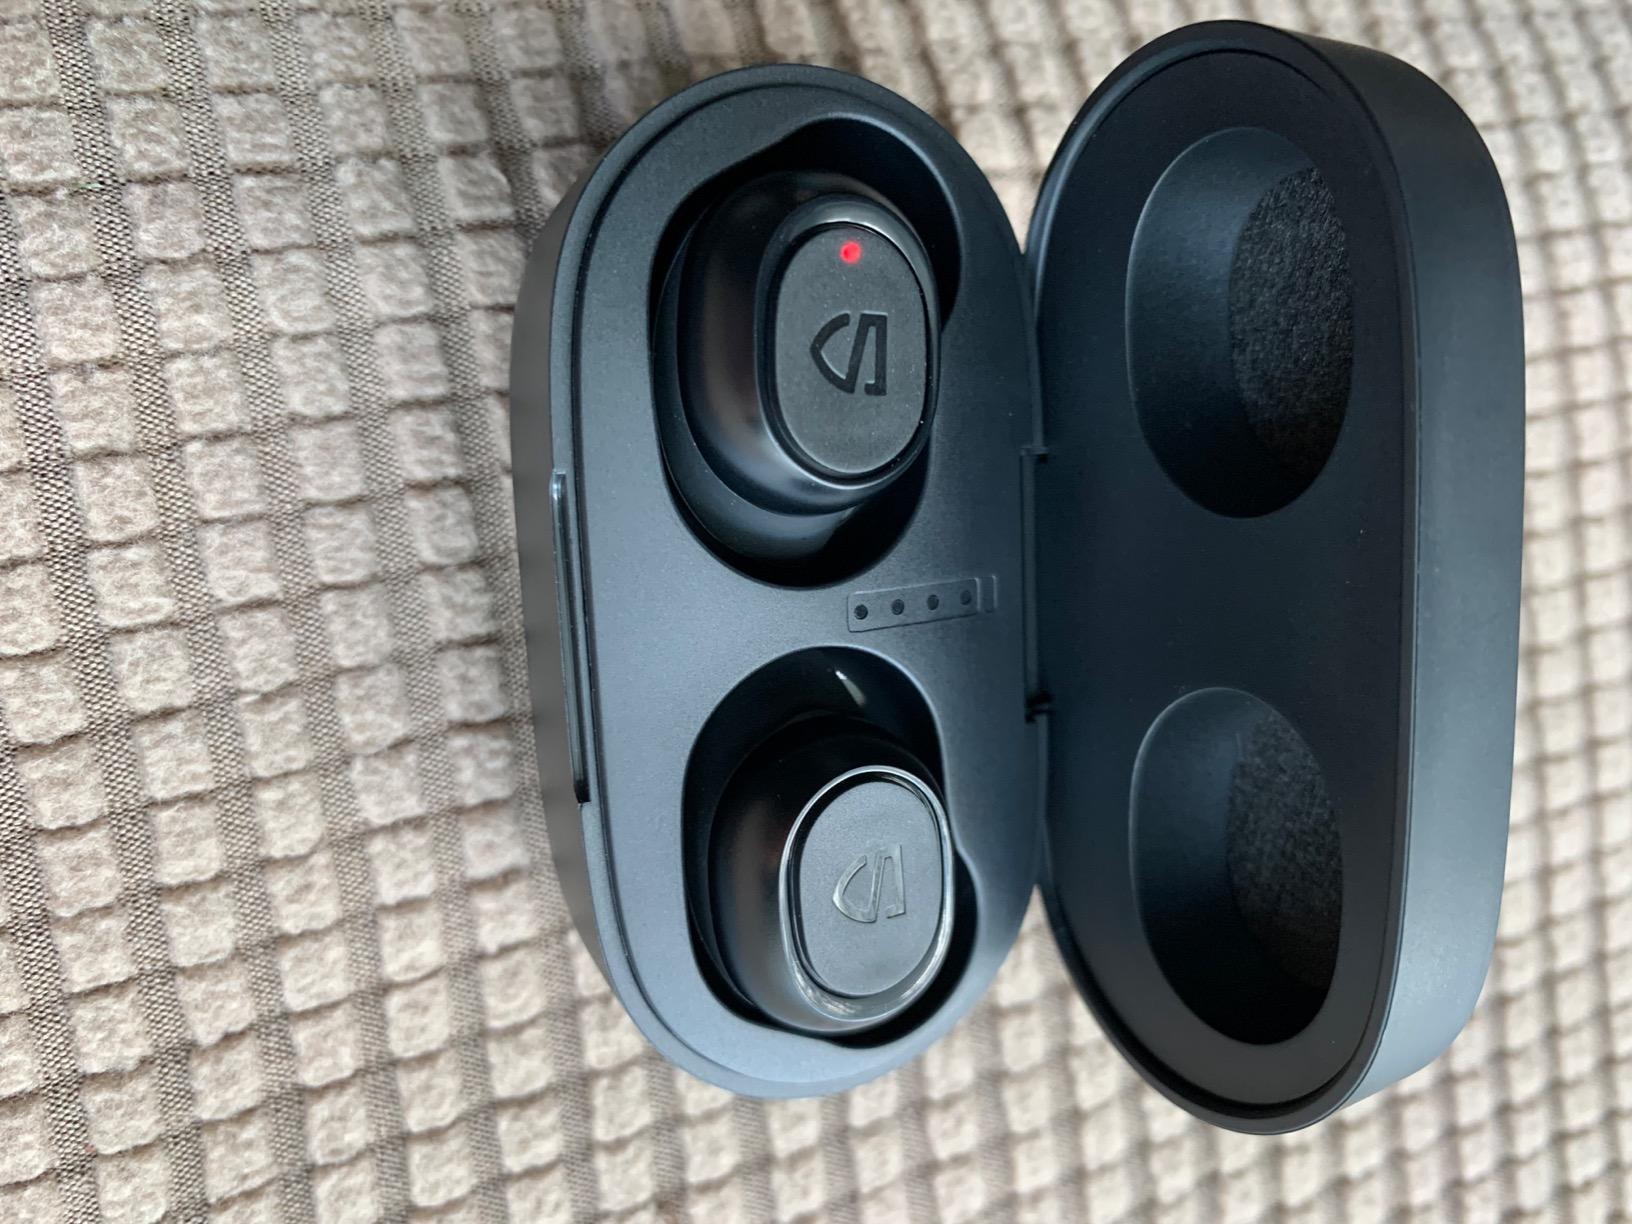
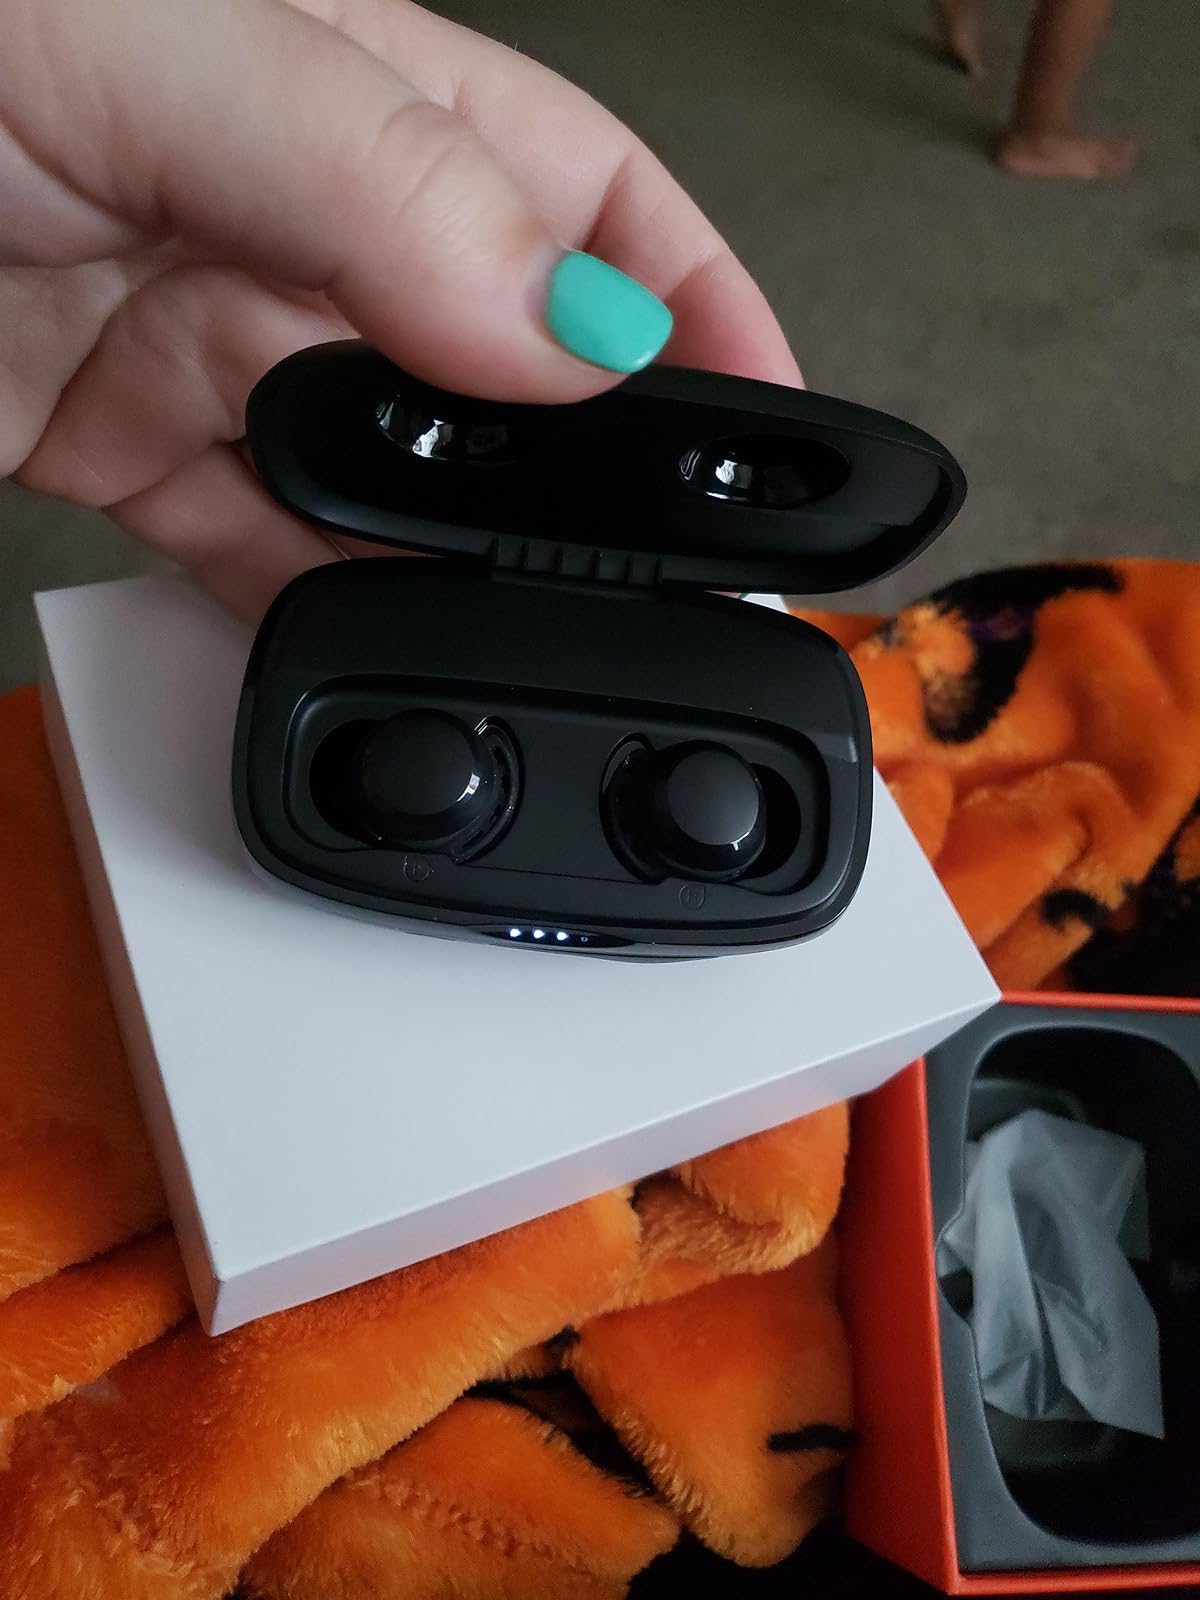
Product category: earbuds
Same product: no